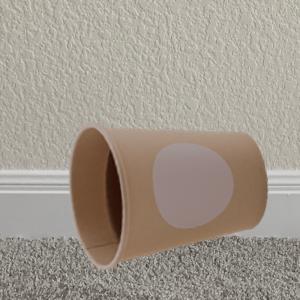
Label: cups